Question: Please indicate a possible affordance area of the book that can be used for holding
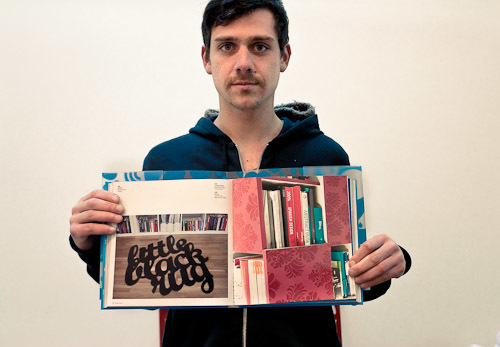
Answer: [96.5, 162.5, 371.5, 312.5]